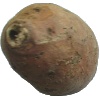
Label: Potato Sweet 1